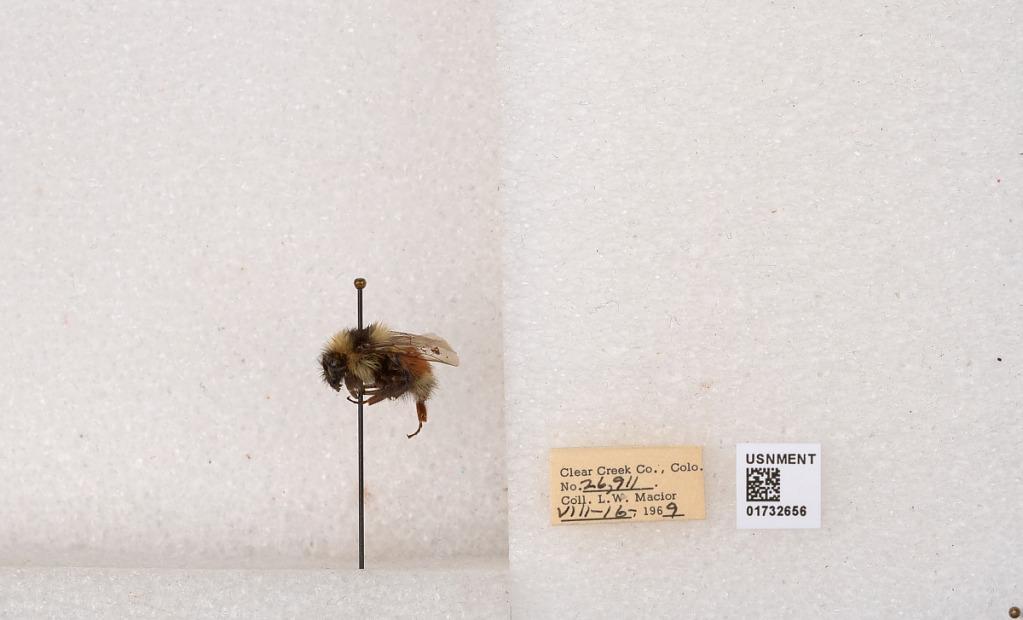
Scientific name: Bombus (Pyrobombus) sylvicola Kirby
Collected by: L. Macior
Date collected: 1969-8-16
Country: United States
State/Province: Colorado
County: Clear Creek
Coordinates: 39.7006, -105.694